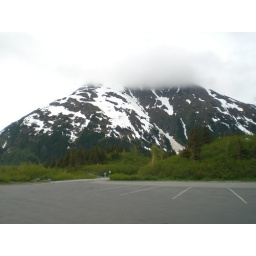
mountain in cloud